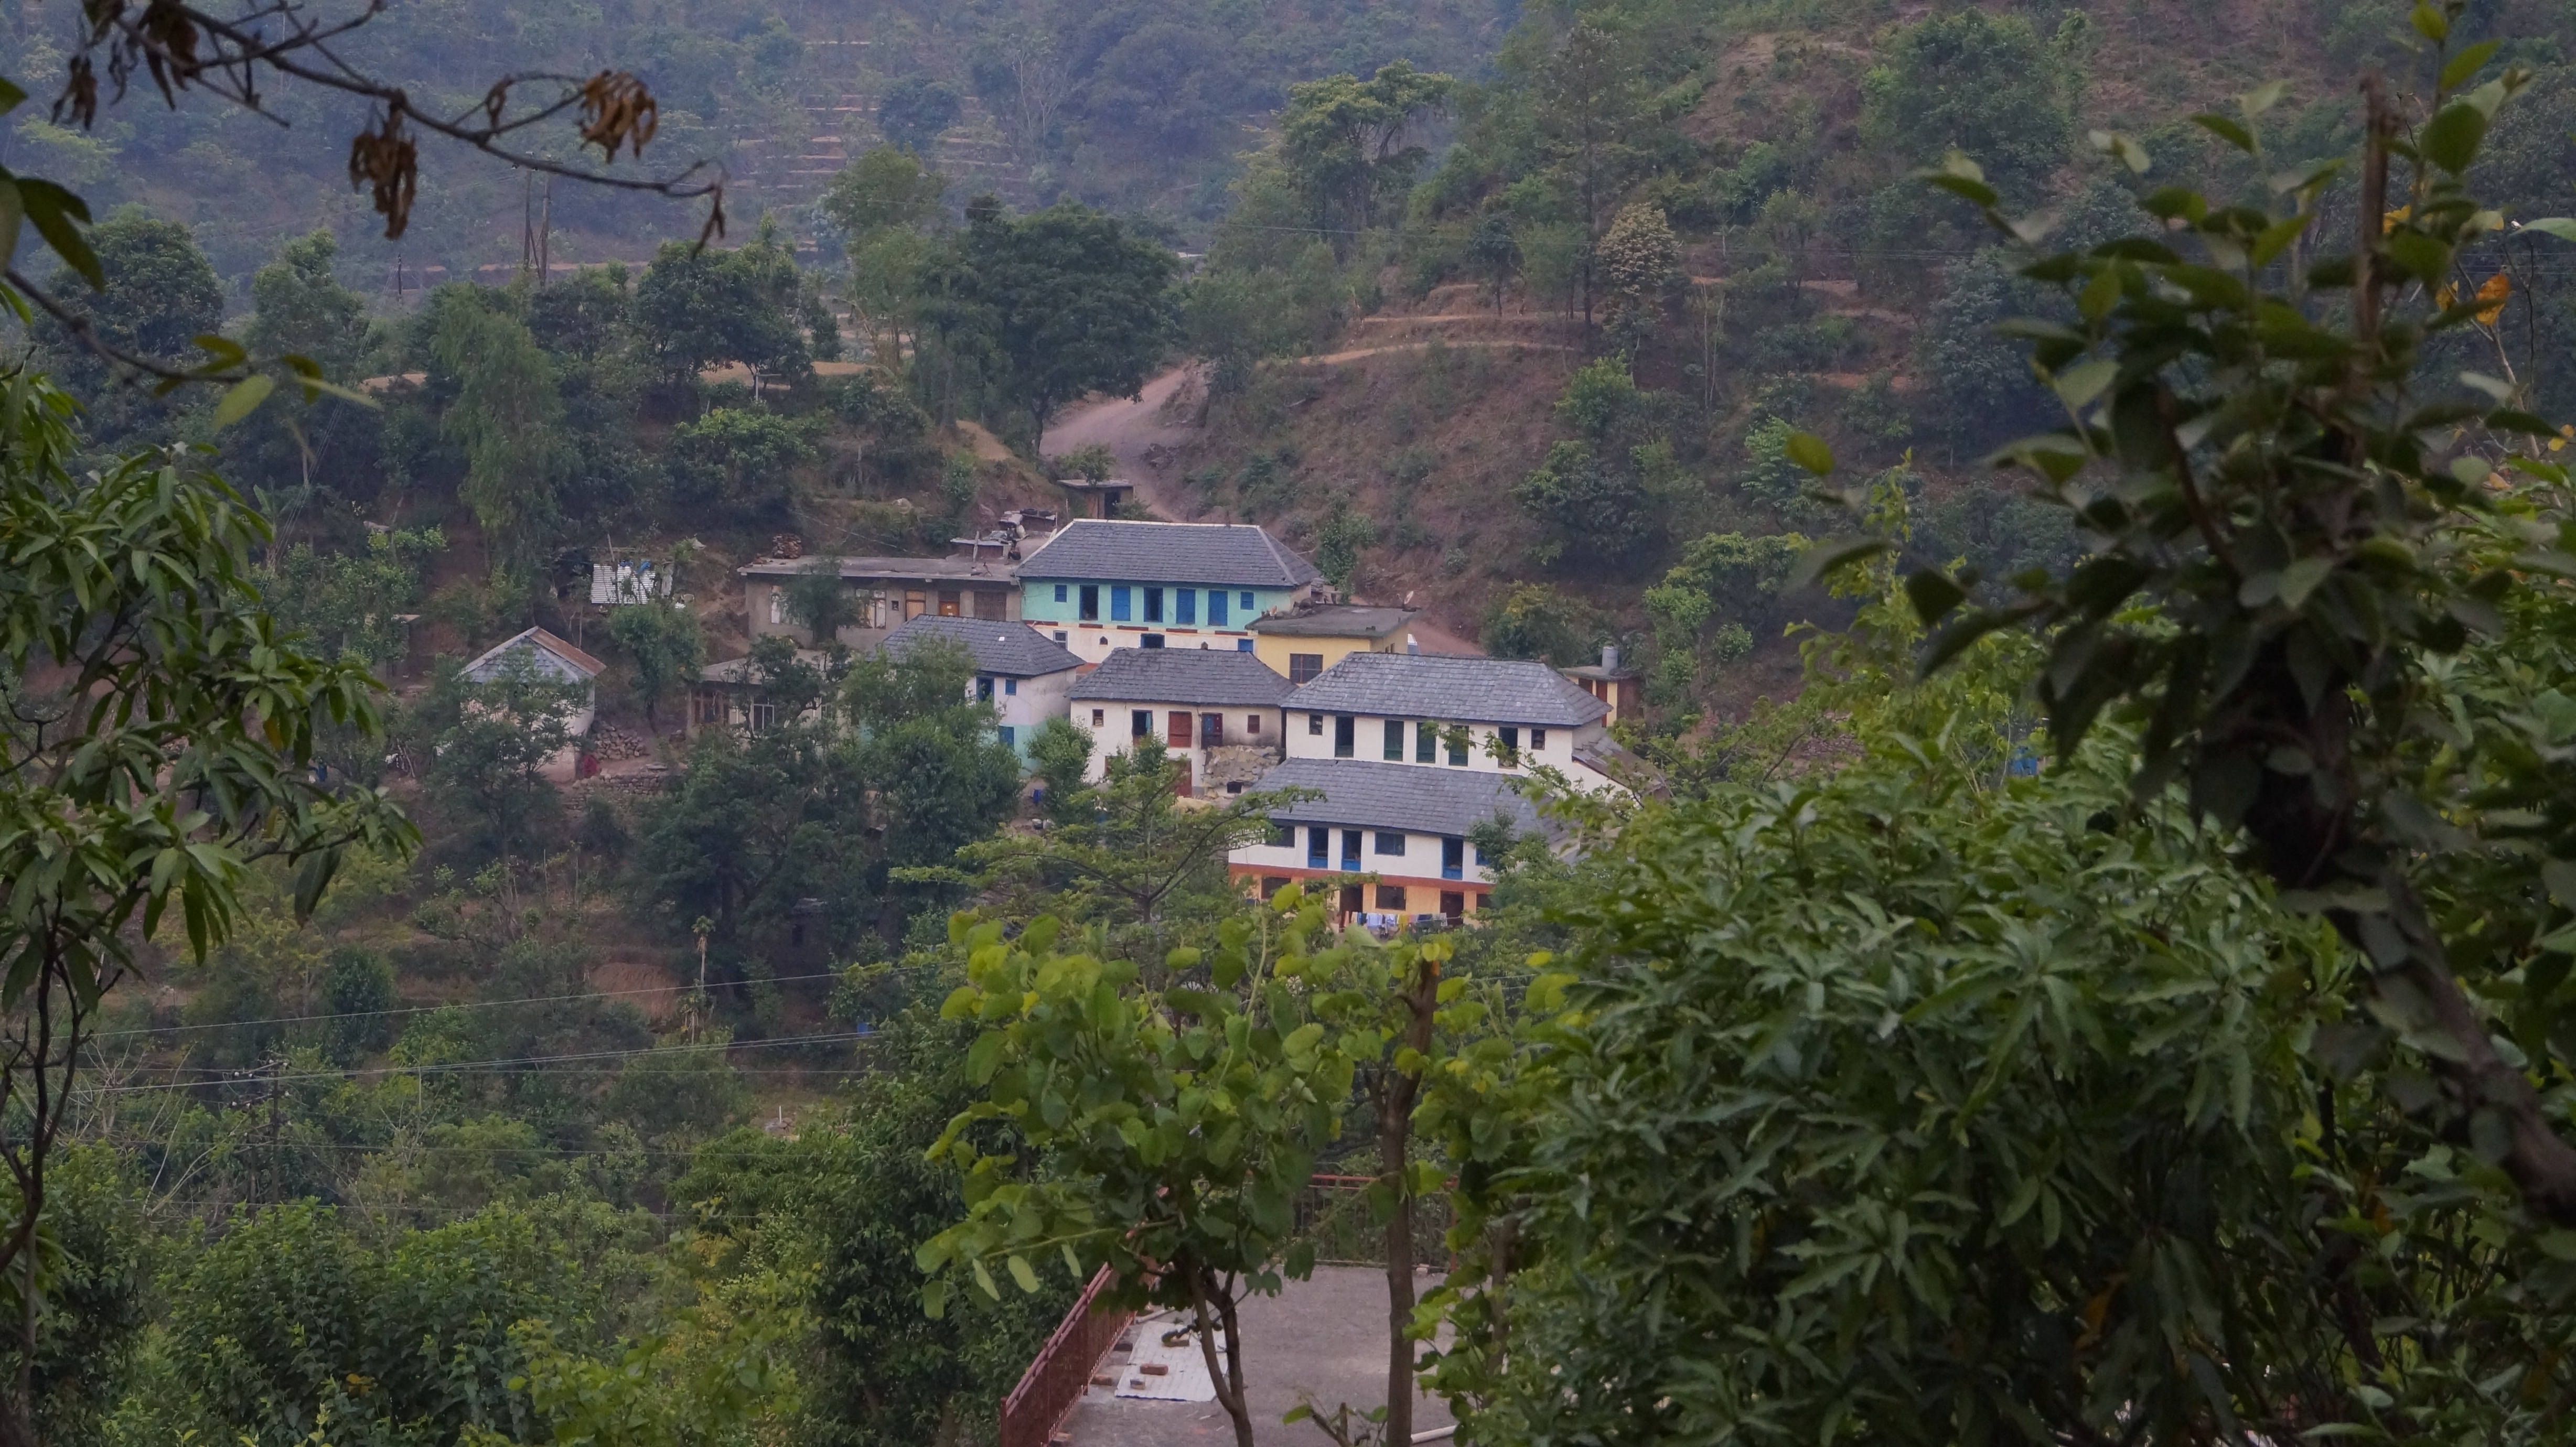
outdoor, people, town, vacation, travel, village, young, jungle, holiday, tourism, trip, men, happiness, rainforest, hp, estate, happy holidays, adventure travel, manli, himalchal